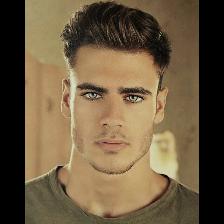
Label: Human